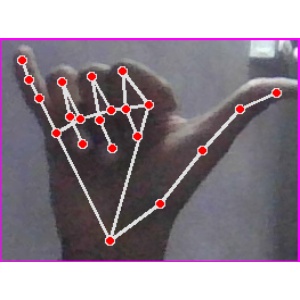
अक्षर: य